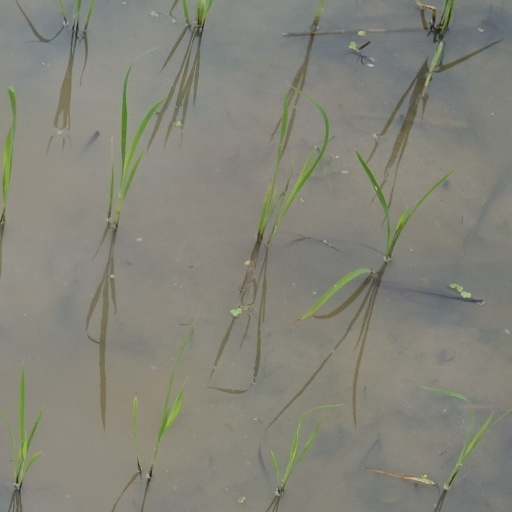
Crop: rice